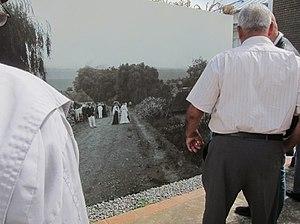
Panneau du parcours patrimoine
Le domaine des Tourelles est un grand édifice de l'île de La Réunion, département d'outre-mer français dans le sud-ouest de l'océan Indien. Il est situé à environ 1 050 mètres d'altitude immédiatement au sud-ouest du centre-ville de La Plaine-des-Palmistes, une commune des Hauts.